Margaret Zattau Roan

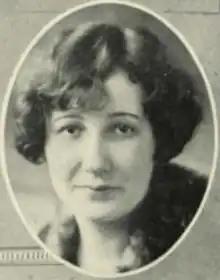
Margaret Zattau, from a 1925 yearbook

Margaret Josephine Zattau Roan (July 25, 1905 – March 18, 1975) was an American music therapist and clubwoman, based in Atlanta, Georgia.